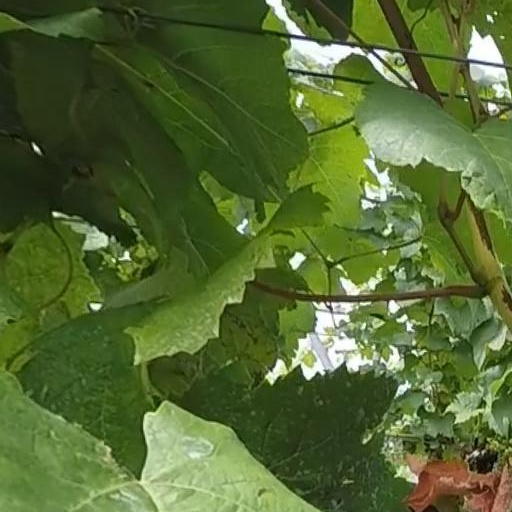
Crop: grape